Sergiu Celibidache

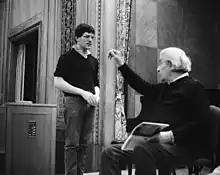
Celibidache giving a conducting lesson at the Curtis Institute in 1984 to student David Bernard

A controversy arose over discriminatory behaviour that came to light during a 12-year legal battle during his tenure at the Munich Philharmonic with trombonist Abbie Conant. Celibidache claimed Conant lacked the "necessary strength" and "emotional empathy" to lead the trombone section. She was asked to sit in the second chair. Celibidache was not invited to give testimony at the trials. Finally, the courts found in favour of Conant. As a consequence, Conant was paid the same as her male colleagues.